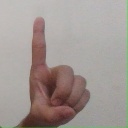
अक्षर: ड